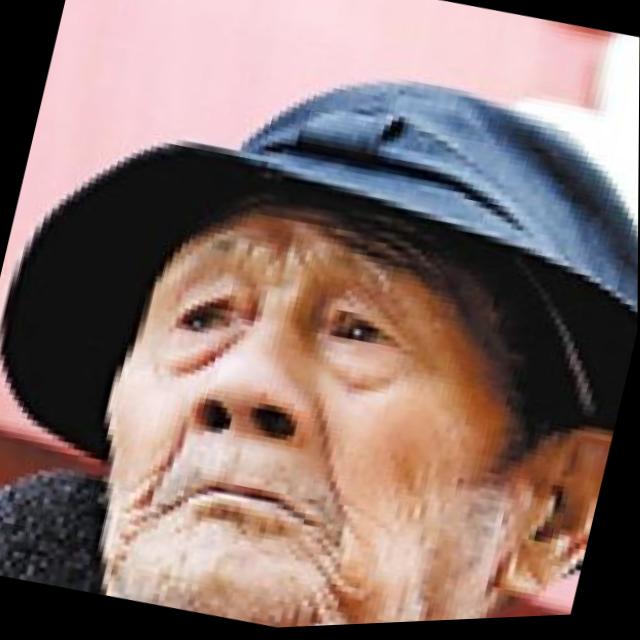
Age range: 65+